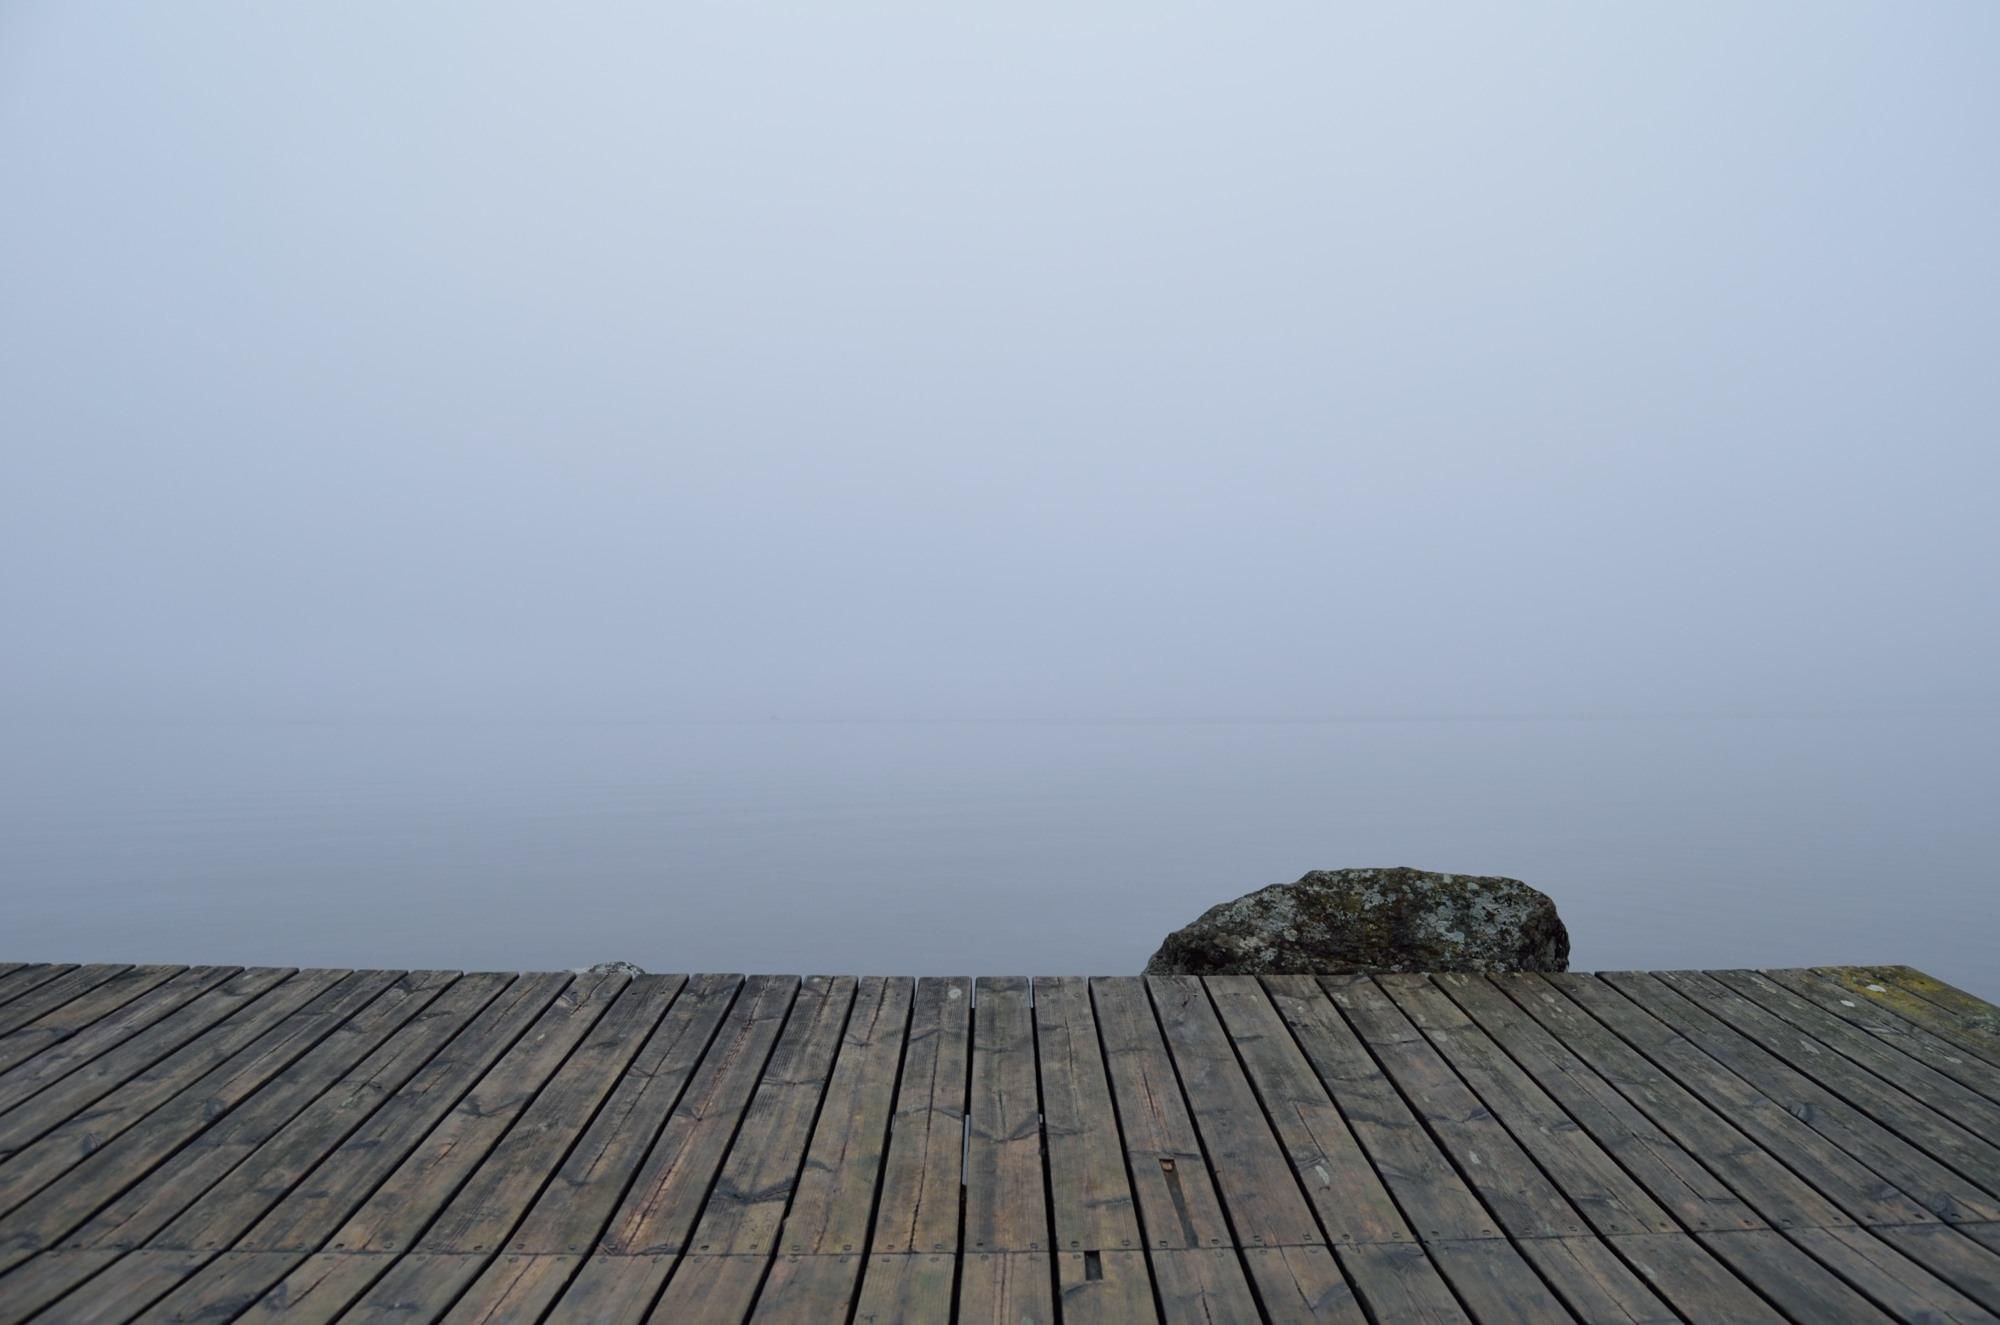
sea, water, rock, horizon, dock, sky, wood, fog, mist, morning, pier, mystical, mystery, weather, grey, mysterious, boards, quay, atmospheric phenomenon